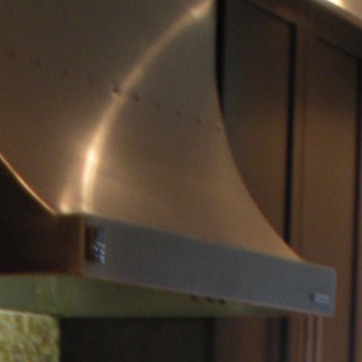
Material: metal